The New Adventures of He-Man

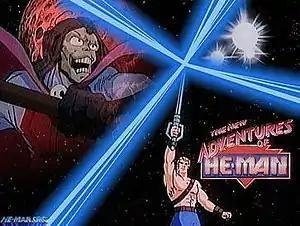
New Adventures of He-Man title screen

The New Adventures of He-Man is an animated series which ran in syndication in the second half of 1990 while Mattel released the toy line He-Man, an update of their Masters of the Universe line. The cartoon series was intended to be a continuation of Filmation's "He-Man and the Masters of the Universe" series, but Filmation's parent Westinghouse Broadcasting had shut down the studio a year earlier. Instead, while existing in the same continuity, a new central story was created for this series. It's also the first "He-Man" series to feature a Canadian voice cast.